The Hemingway Hoax

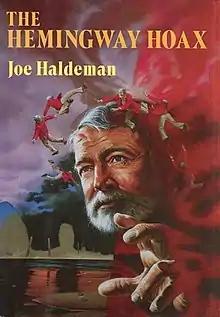
First edition (publ. William Morrow) Cover artist: Gary Ruddell

The Hemingway Hoax is a 1990 short novel by science fiction writer Joe Haldeman. It weaves together a story of an attempt to produce a fake Ernest Hemingway manuscript with themes concerning time travel and parallel worlds. A shorter version of the book won both a Hugo Award and a Nebula Award for Best Novella in 1991 (for stories in 1990).